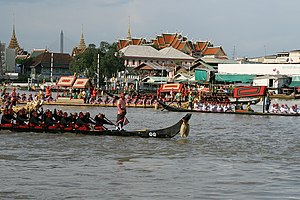
Vajiralongkorn / Kroningsceremoni
Royal Barge Procession (bådoptog) på Bangkoks Chao Phraya flod i 2007.
Kong Vajiralongkorn, Rama X af Thailand, regenttitel Phra Wachira Klao Chao Yu Hua, søn af afdøde kong Bhumibol Adulyadej, er Thailands officielle konge fra 1. december 2016.